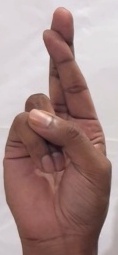
ASL sign: R